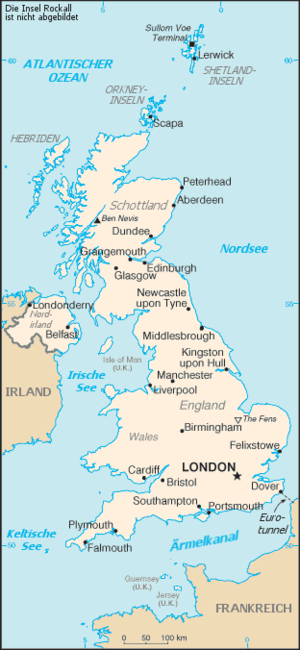
Liste over byer i Storbritannien
Kort over Storbritannien.
Denne Liste over byer i Storbritannien er en oversigt over de største byer og bymæssige bebyggelser i Storbritannien samt en alfabetisk liste over bystatus.